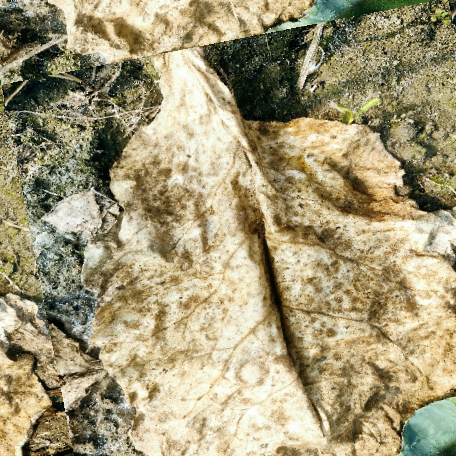
Label: Downy Mildew